Bramham, West Yorkshire

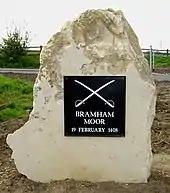
Memorial Stone at the site of the Battle of Bramham Moor, which took place in 1408.

The Battle of Bramham Moor was fought, in the snow, on 19 February 1408. Henry Percy, 1st Earl of Northumberland, who with other nobles had rebelled against King Henry IV, was met here by Sir Thomas Rokeby; the rebels were cut to pieces and Percy was killed, his head, with its silver locks, being carried off and set on a stake on London Bridge.